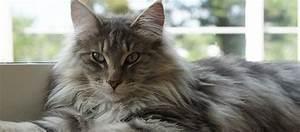
cat